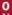
Number: 0